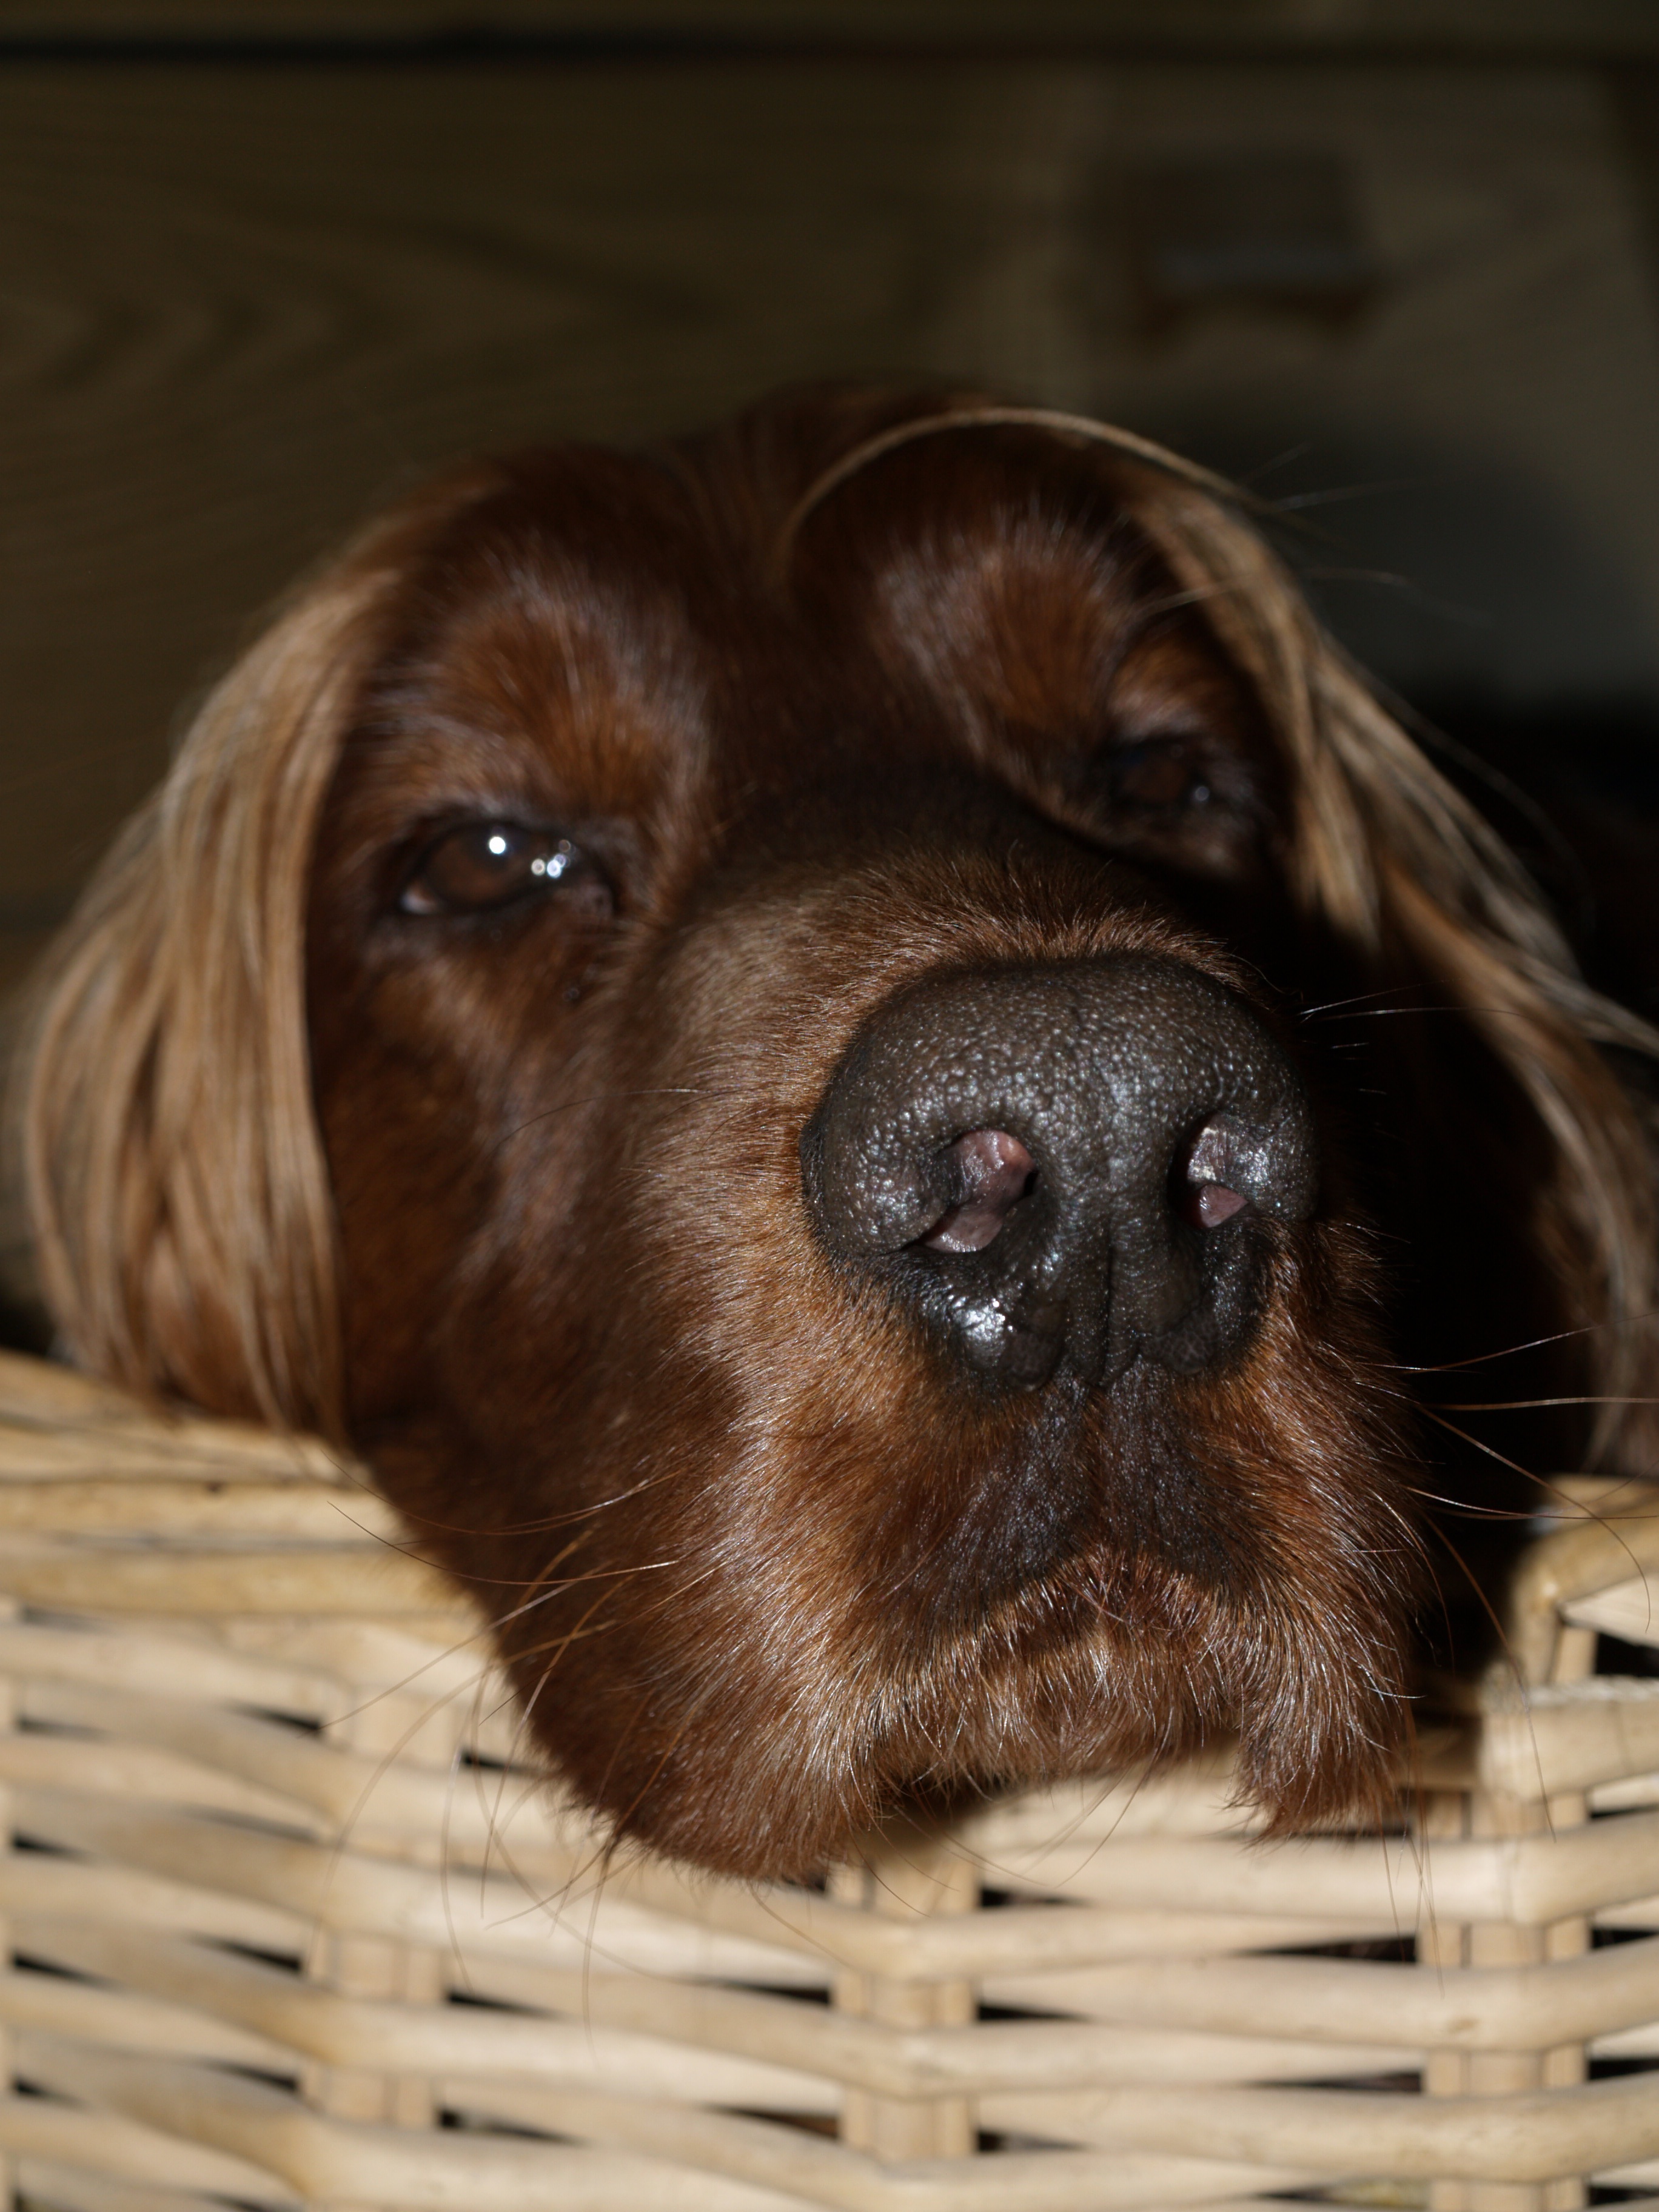
puppy, dog, mammal, hunting dog, nose, whiskers, snout, vertebrate, labrador retriever, tired, dog breed, dog snout, dog like mammal